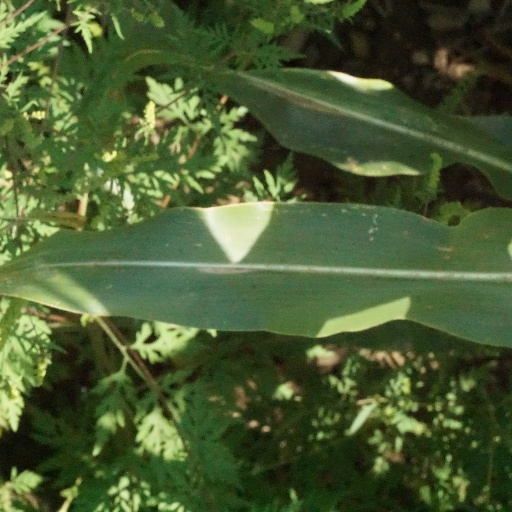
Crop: maize; corn